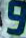
Number: 9